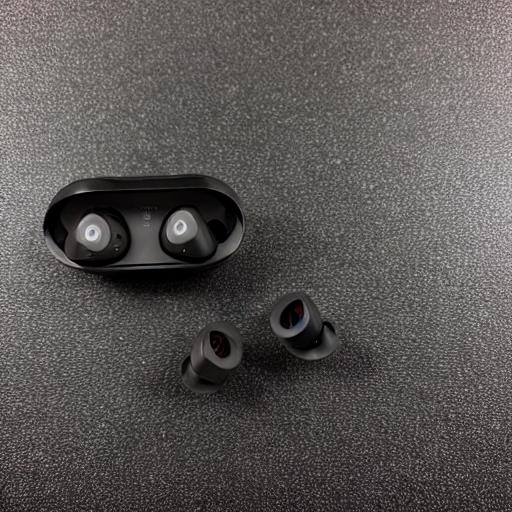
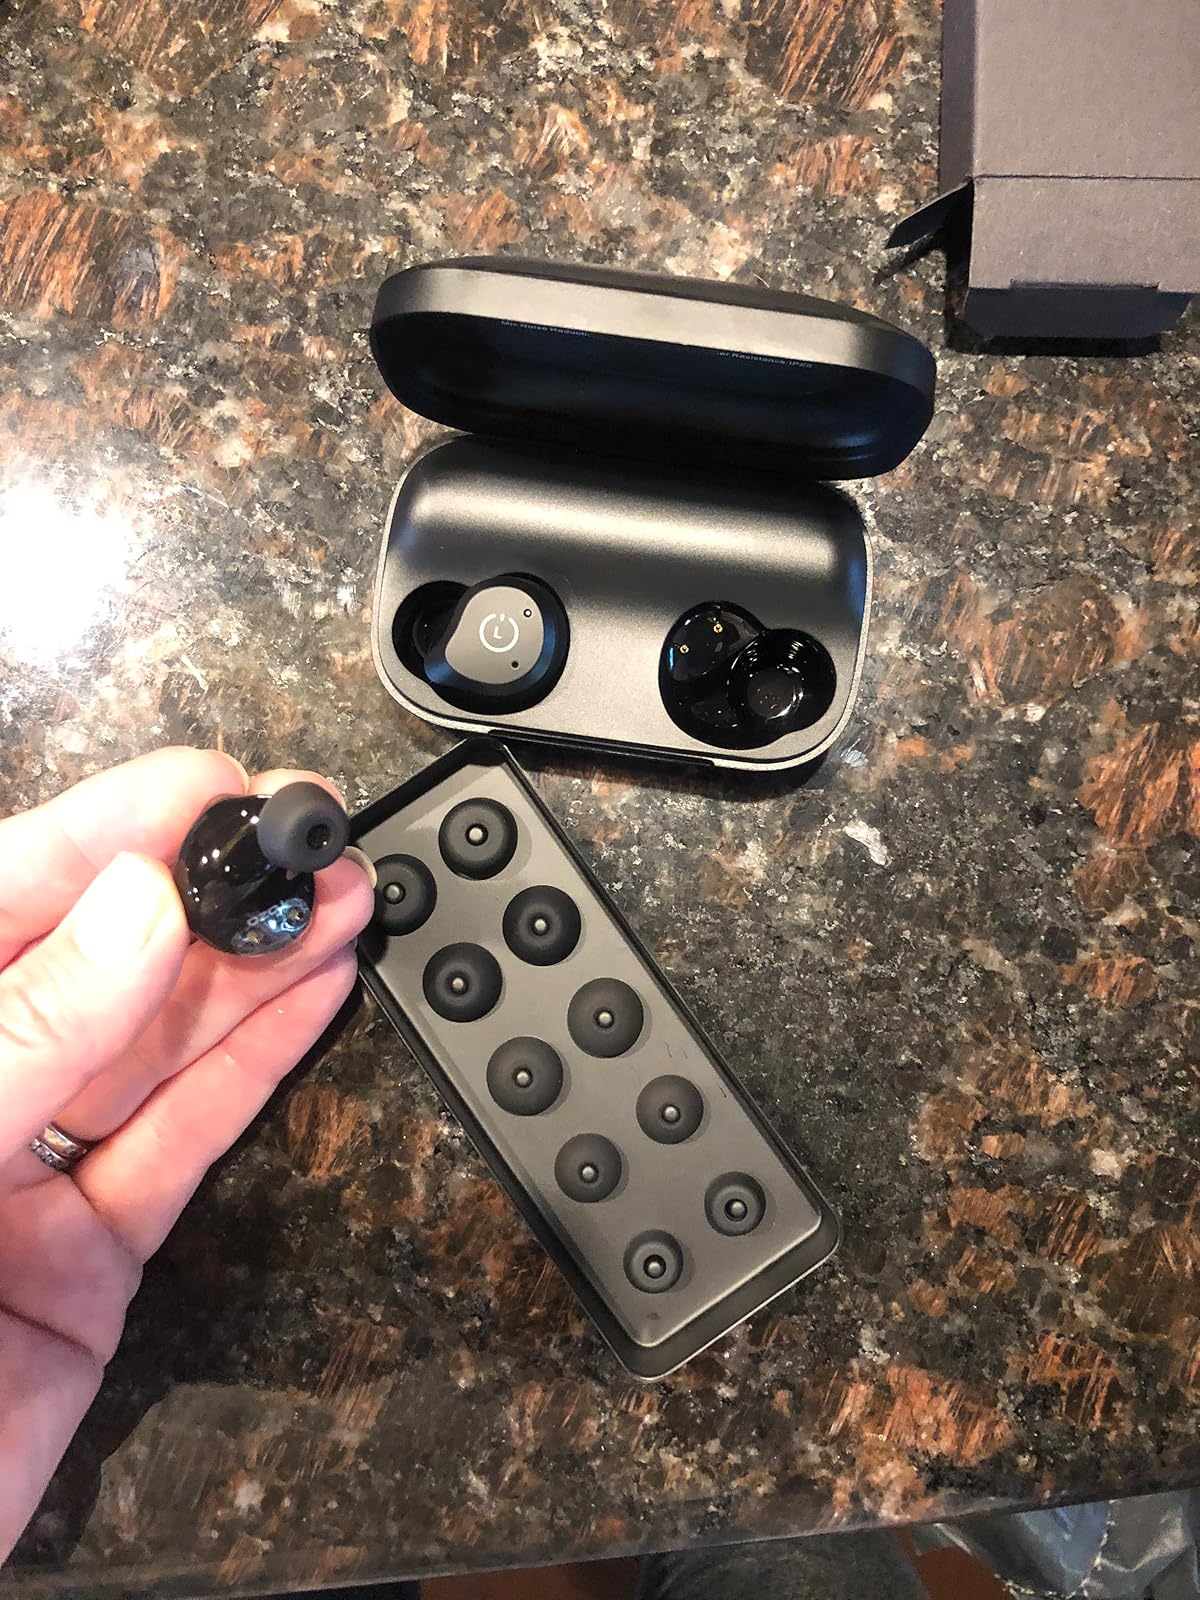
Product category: earbuds
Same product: no